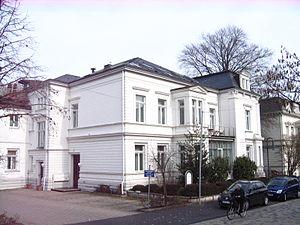
à Bünde, arrondissement de Herford, Rhénanie-du-Nord-Westphalie, Allemagne. العربية